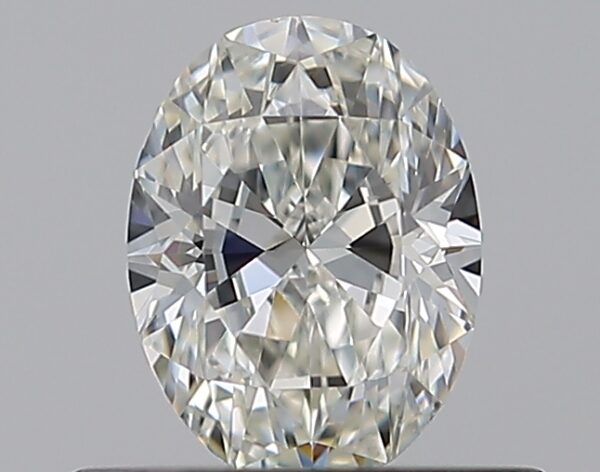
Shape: oval
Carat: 0.5
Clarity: VS2
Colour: I
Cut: GD
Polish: EX
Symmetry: EX
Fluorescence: N
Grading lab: GIA
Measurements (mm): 5.85 x 4.41 x 2.79